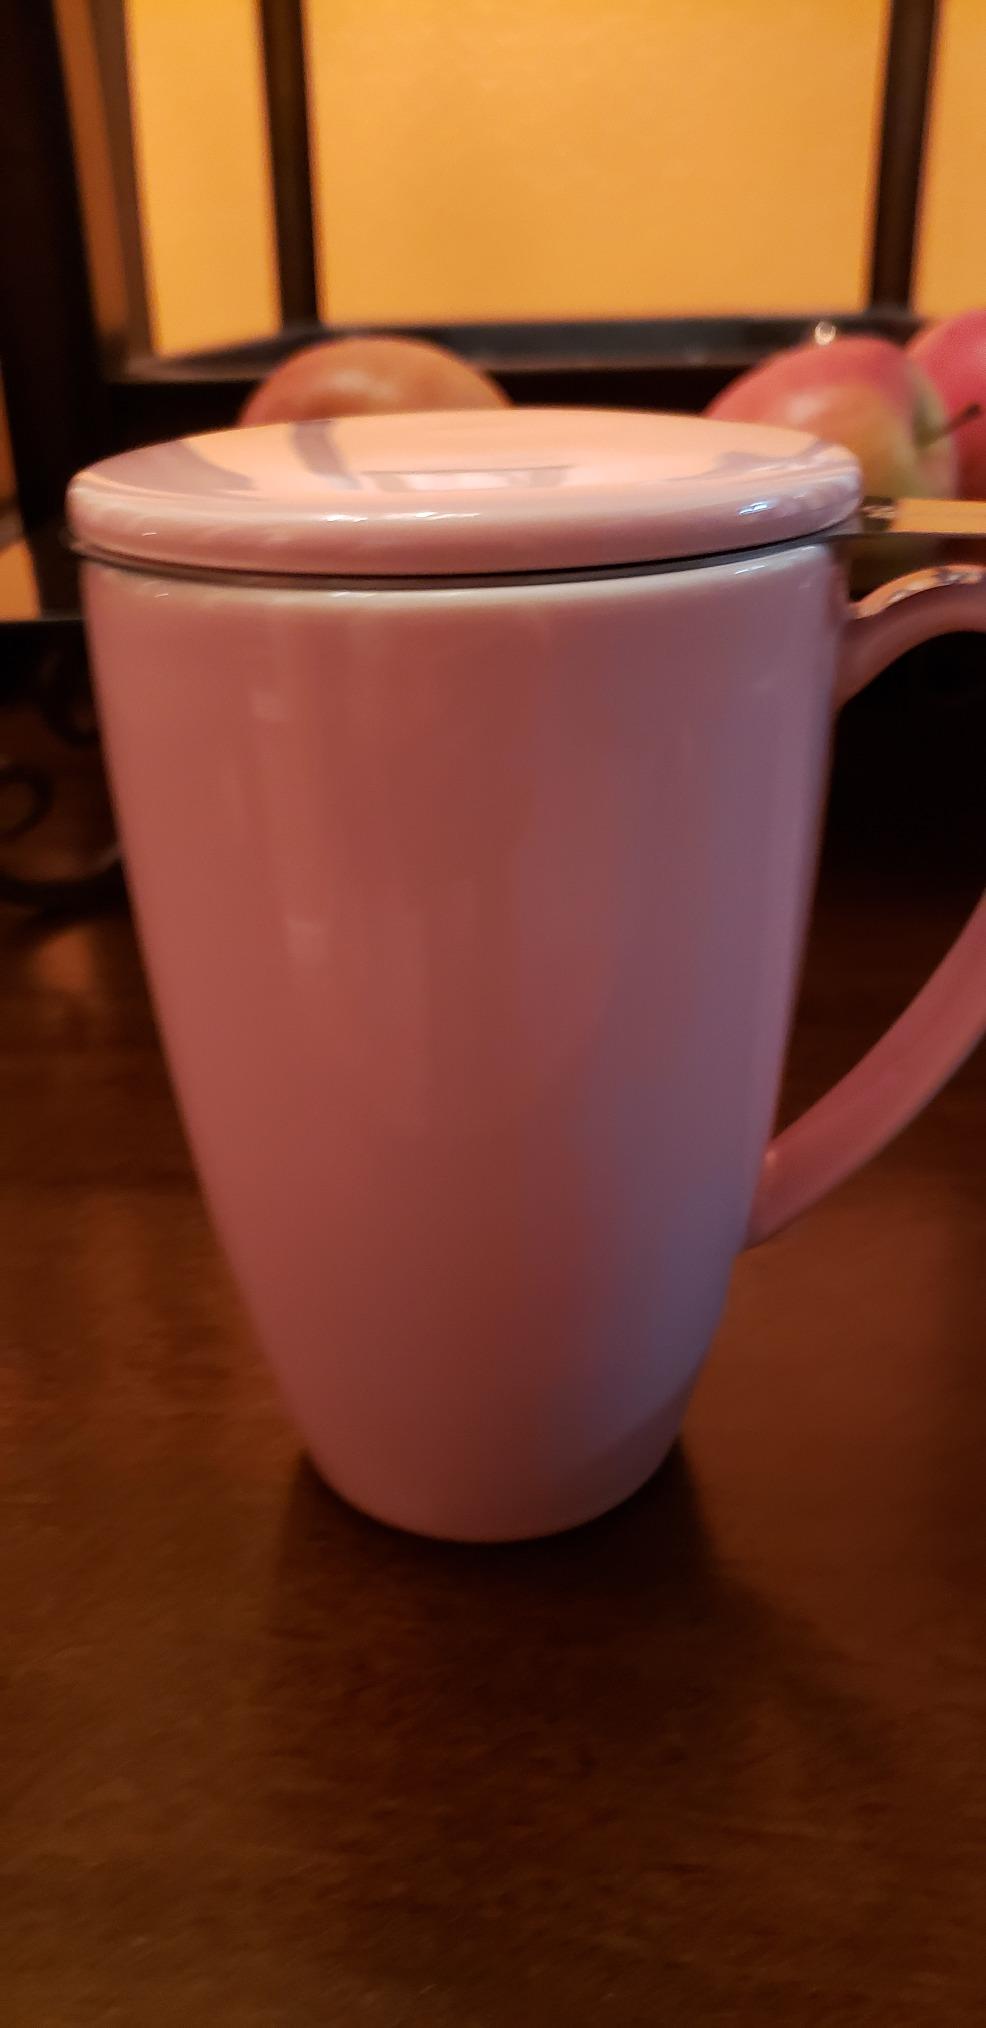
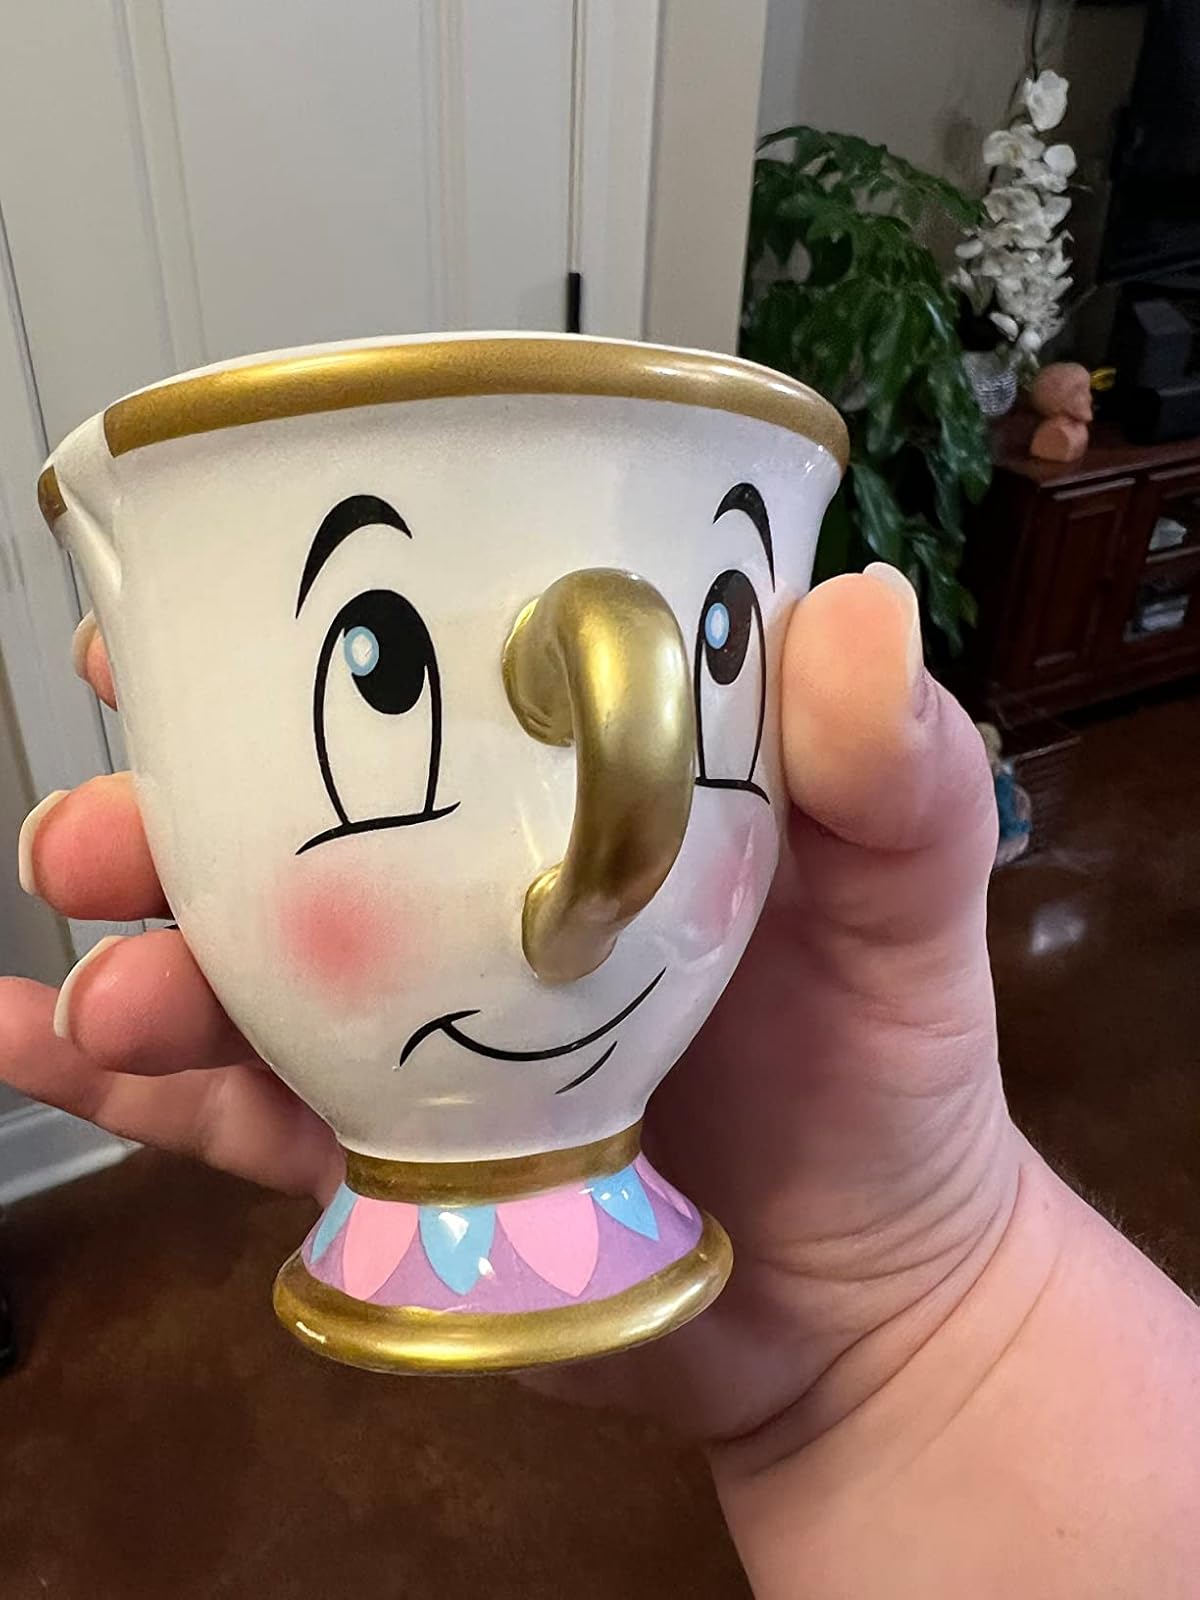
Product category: items_mug
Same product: no